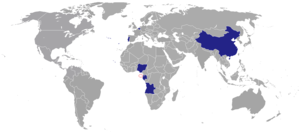
Cet article liste les représentations diplomatiques de Sao Tomé-et-Principe à l'étranger, en excluant les consulats honoraires.